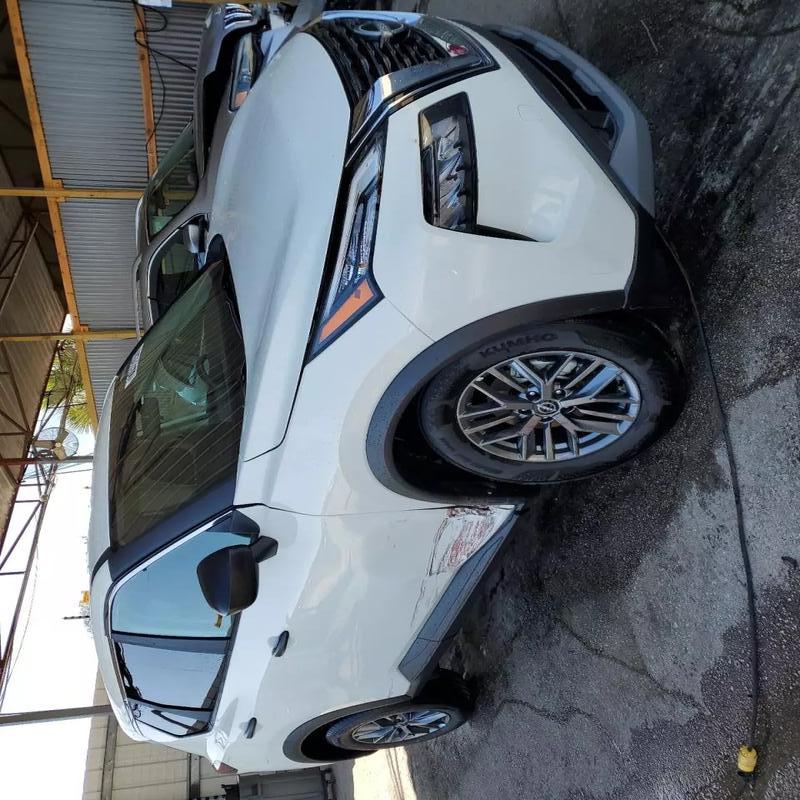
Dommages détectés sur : porte avant droite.
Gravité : mineur